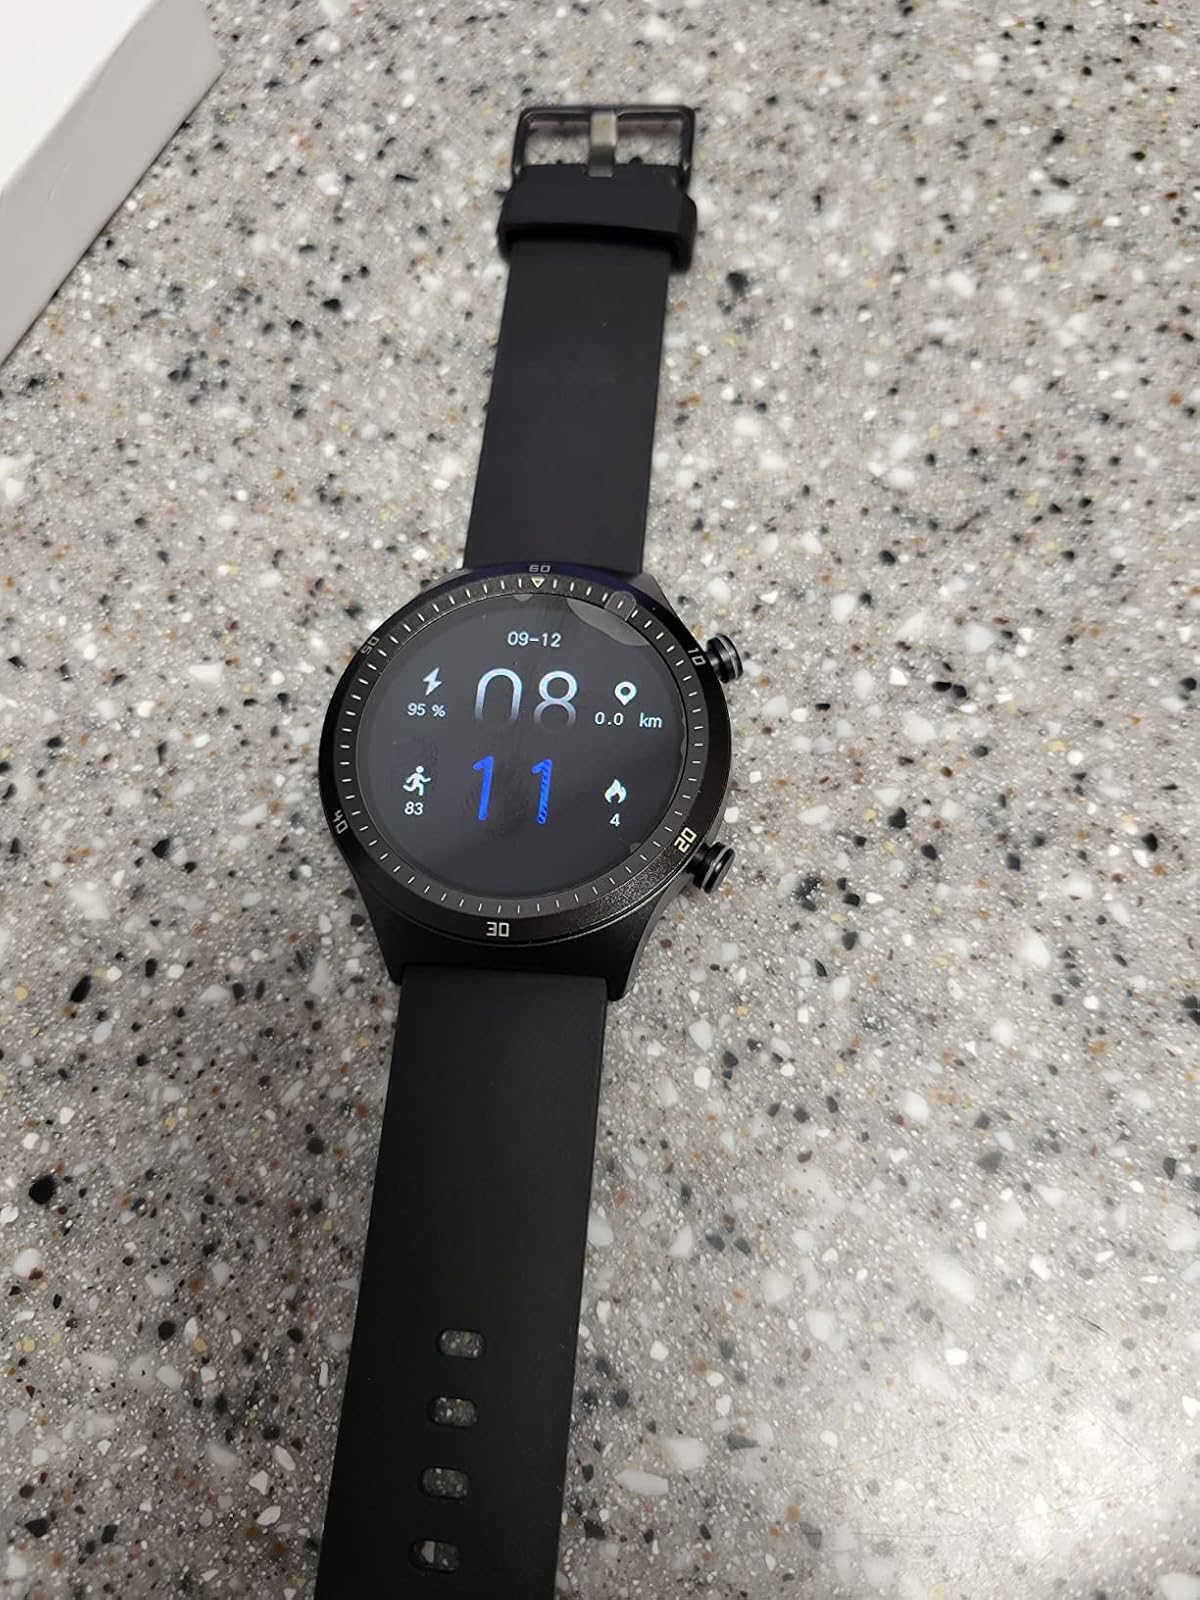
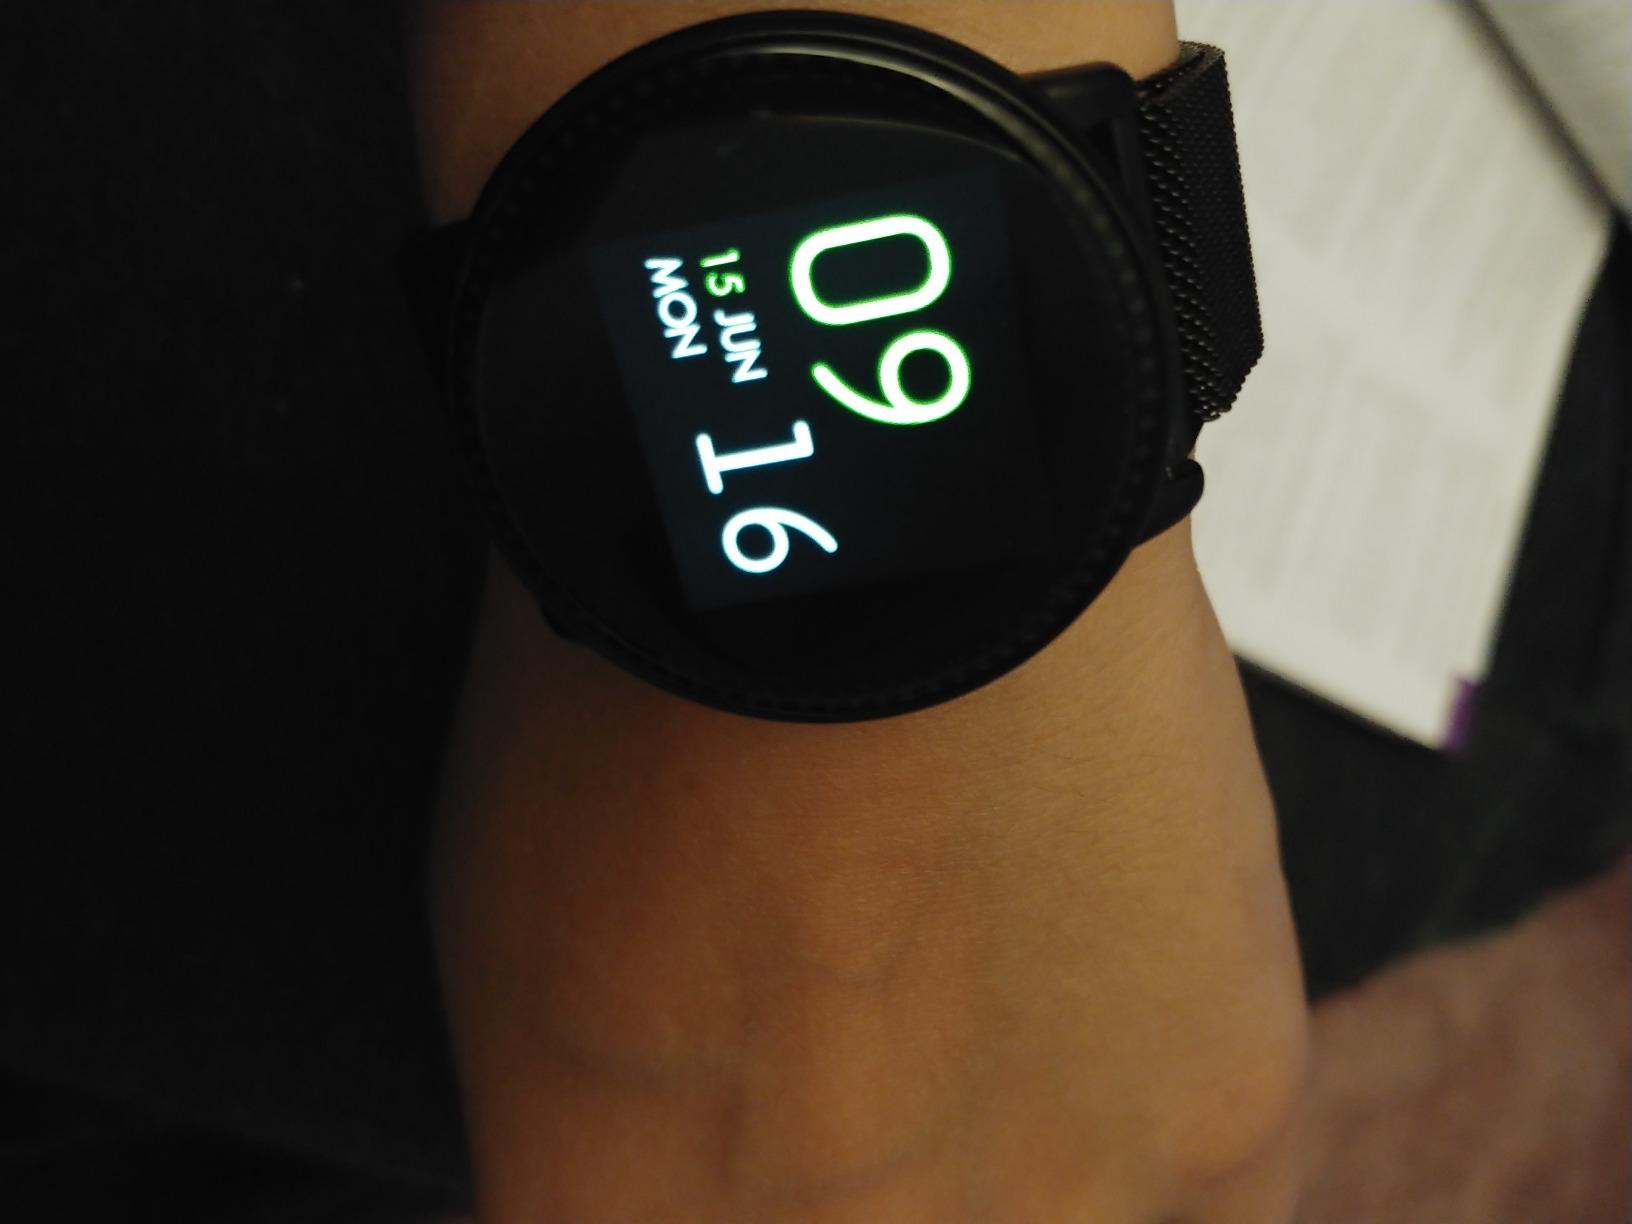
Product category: smartwatch
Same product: no